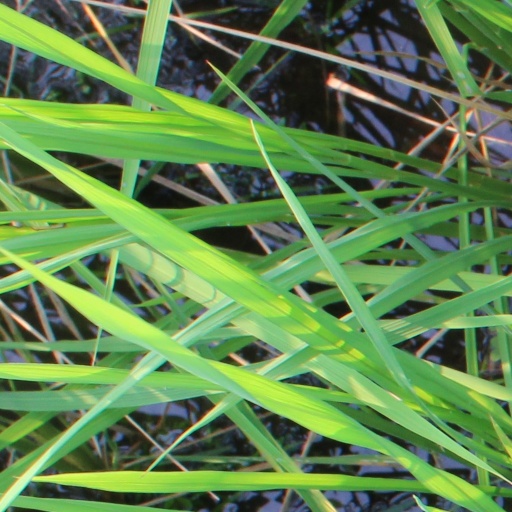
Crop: rice